You're Beautiful (TV series)

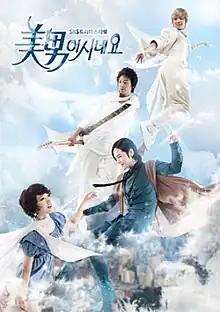
Promotional poster for "You're Beautiful"

You're Beautiful is a 2009 South Korean television series starring Jang Keun-suk, Park Shin-hye, Jung Yong-hwa of CNBLUE, and Lee Hong-gi of F.T. Island. The series follows a fictional musician band, A.N.JELL, and how the relationship between its members changes when a girl posing as her twin brother joins the band. It aired on SBS from October 7 to November 26, 2009, for 16 episodes.